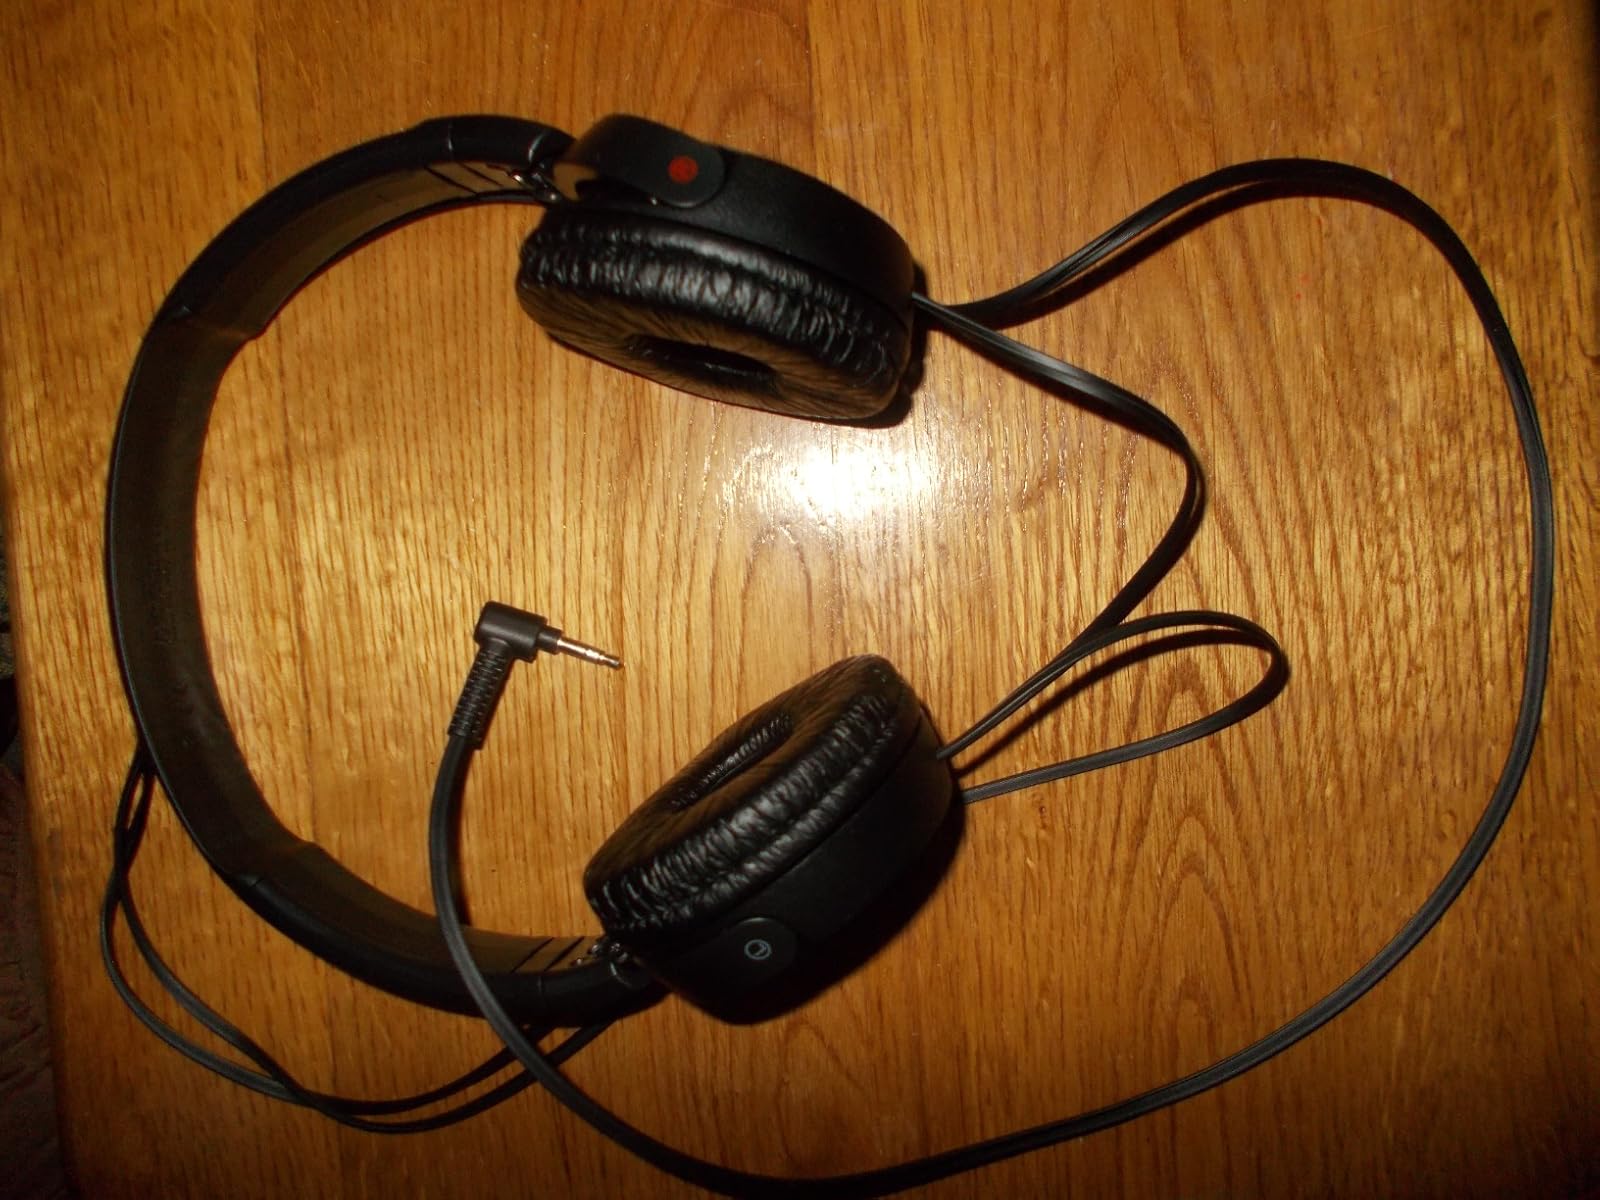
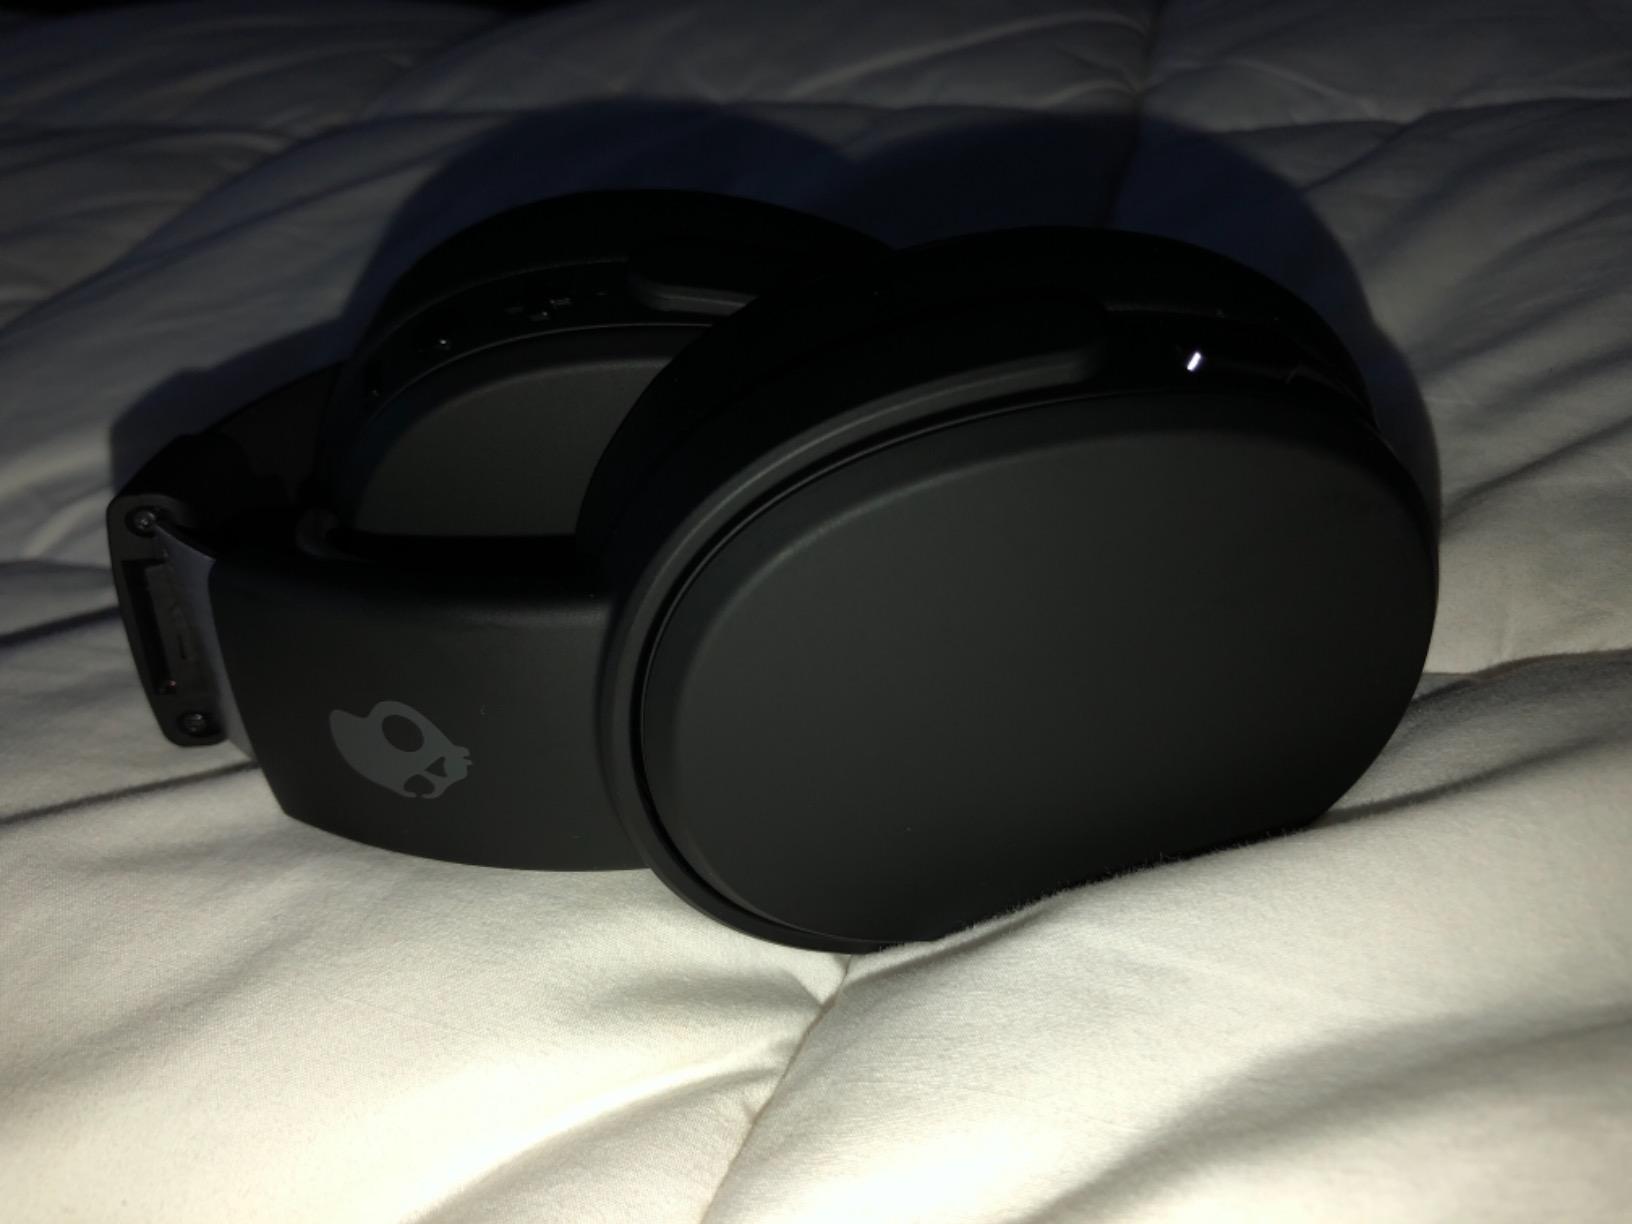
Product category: headphones
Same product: no